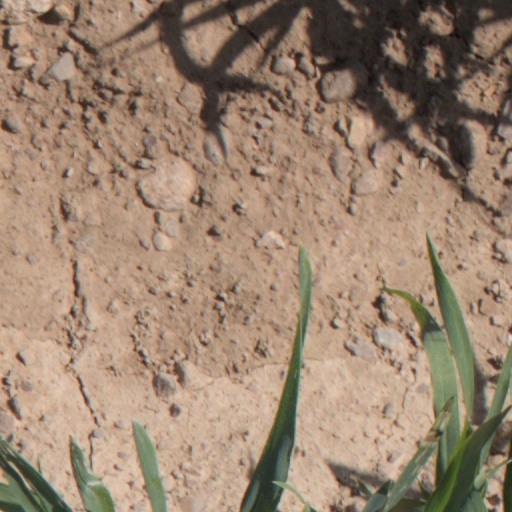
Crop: wheat